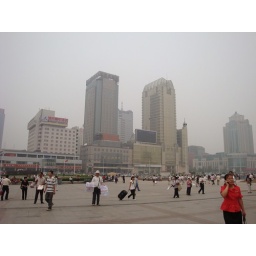
Arriving in Shijazjuang - still no blue sky